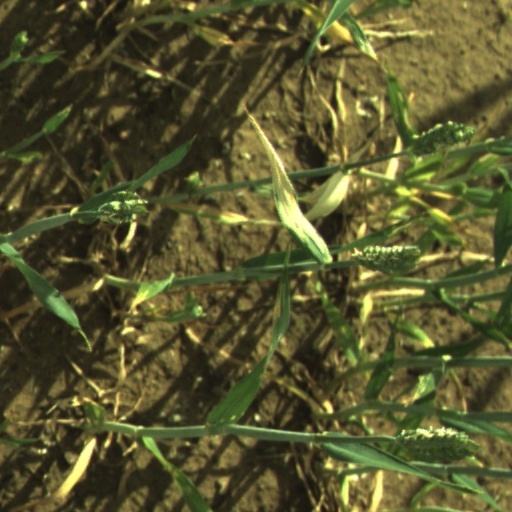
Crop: wheat